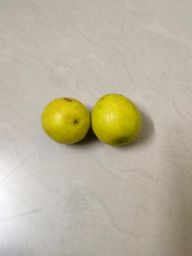
Fruit: Lime
Quality: Good